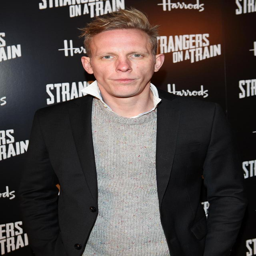
the host had secretly been dating the actor